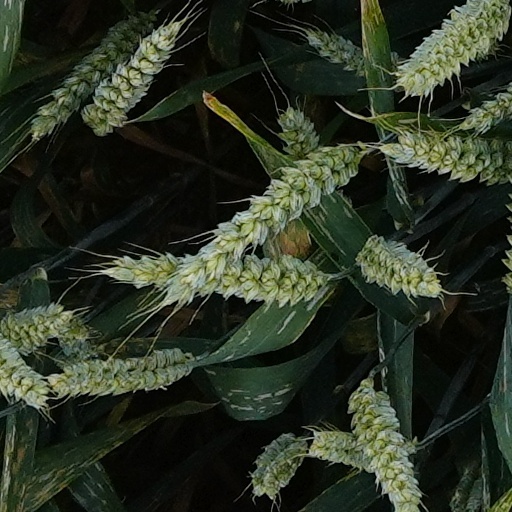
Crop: wheat